Sideshow Bob

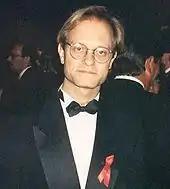
Sideshow Bob's brother Cecil was designed to resemble actor David Hyde Pierce, who also played the brother of Grammer's character on the show "Frasier".

The episode "Brother from Another Series" introduces Bob's brother Cecil. After writer Ken Keeler was assigned to write an episode featuring Sideshow Bob, he drew inspiration from episodes of "Frasier". He decided to incorporate elements of Grammer's other show into the character of Sideshow Bob, and designed Cecil to resemble Grammer's brother on "Frasier". Cecil is voiced by David Hyde Pierce, who portrayed Frasier Crane's brother Niles. Pierce commented, "Normally, I would not do something like this. But how often do you get a chance to work with an actor like Kelsey Grammer and, more importantly, play his brother?" Several of "Frasier" producers were asked to review the original script and provide feedback. Their comments were positive; they only expressed concern with a very brief scene in which Cecil talks to a visible character whom he refers to as "Maris". In "Frasier", Maris Crane is an unseen character, and the producers of "Frasier" asked that the scene be removed. Many of the interactions between Bob and Cecil were based on those of Niles and Frasier. Cecil was drawn to resemble David Hyde Pierce, while retaining a visual similarity to Sideshow Bob. According to director Pete Michels, it was difficult to draw Bob and Cecil standing together, because of their comically oversized feet.